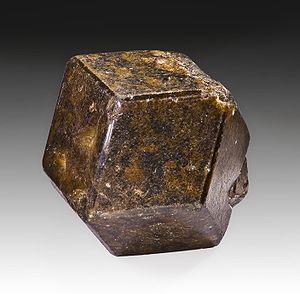
Monocristal d'Andradite (4,2 cm). Sibinndi, Région de Kayes, Mali. Sunda: Andradit: kristal tunggal (4,2 cm) - Sibinndi, Nioro du Sahel Circle, Wilayah Kayes, Mali.
L’andradite est une espèce minérale du groupe des silicates, de formule Ca₃Fe₂(SiO₄)₃ avec des traces de Ti, Cr, Al et Mg. Ces variétés sont très appréciées comme pierres fines, certains cristaux peuvent atteindre 7 cm.
La région de Kayes est la première région administrative du Mali. Elle s’étend sur 120 760 km². Son chef-lieu est la ville de Kayes.
Un nésosilicate est un minéral de la famille des silicates dont le groupement (SiO₄)⁴⁻ associé à des ions positifs constitue le motif cristallin de base. Ce sont des tétraèdres isolés et liés par des cations autres que le silicium.
Le dodécaèdre rhombique est un polyèdre convexe à 12 faces rhombiques. C'est un solide dual d'un solide d'Archimède ou un solide de Catalan. Son dual est le cuboctaèdre.
Les pierres fines sont des pierres gemmes non classées parmi les quatre pierres précieuses. Bien que parfois appelées semi-précieuses, ce terme est interdit dans le commerce, en France, par un décret du 14 janvier 2002.